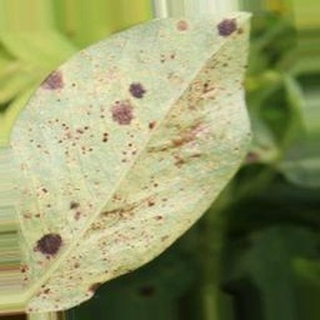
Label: groundnut_rust